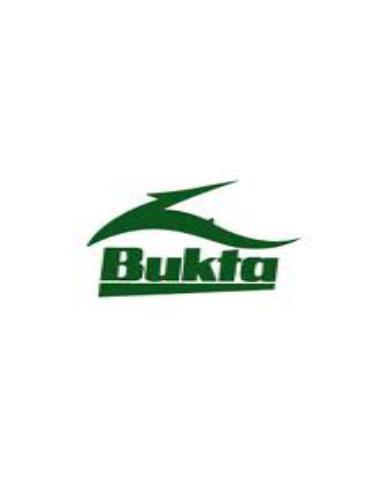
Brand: bukta
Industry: Clothes